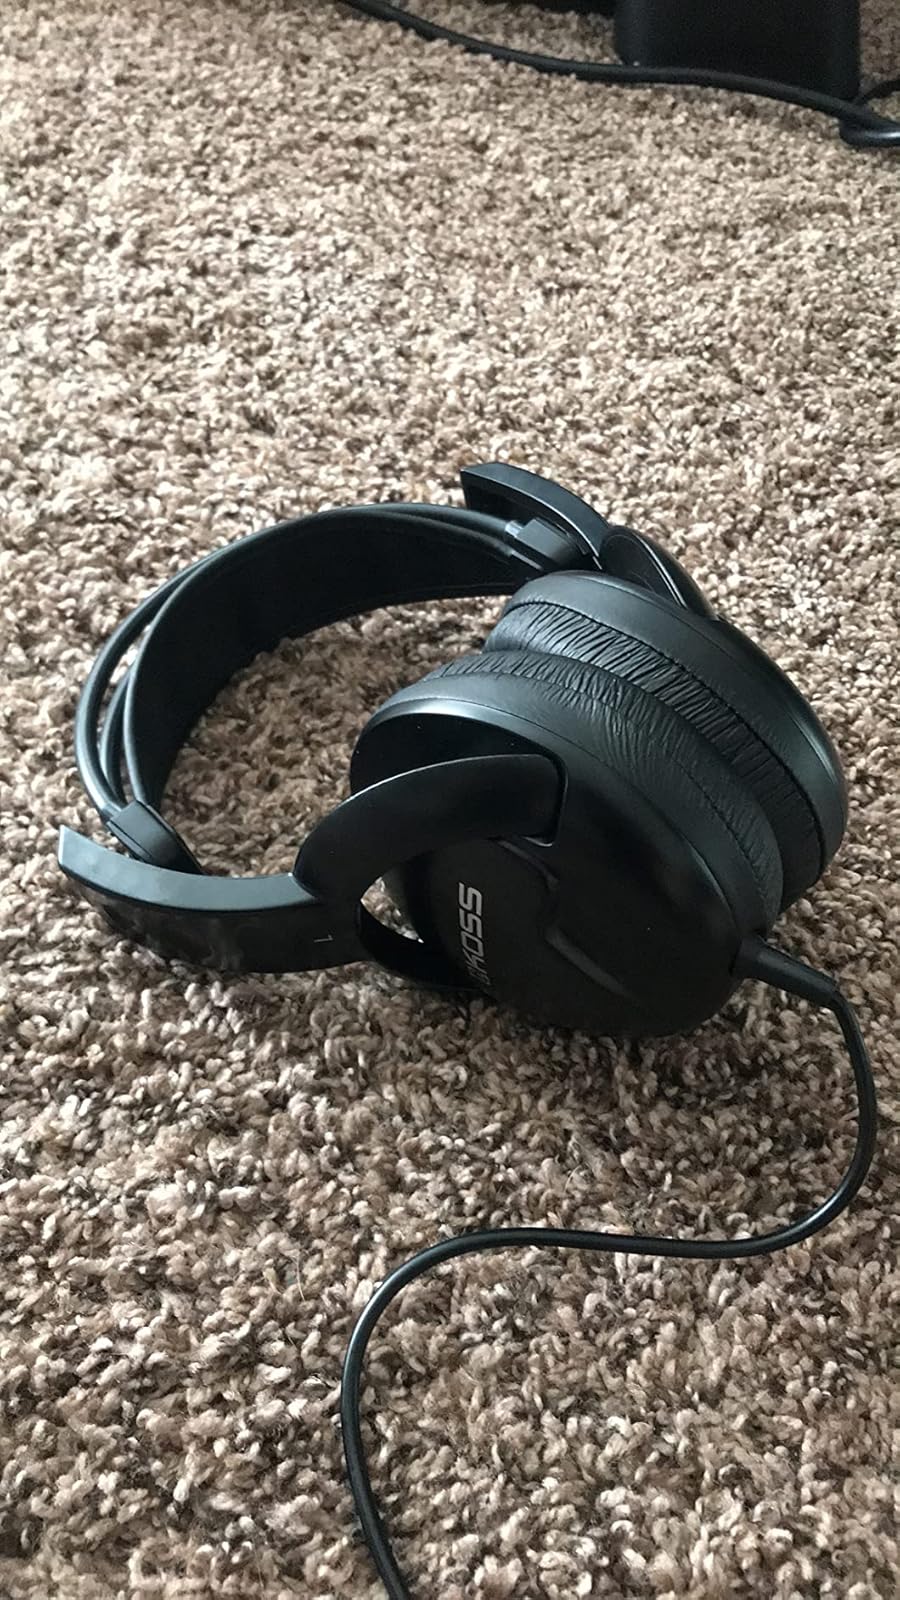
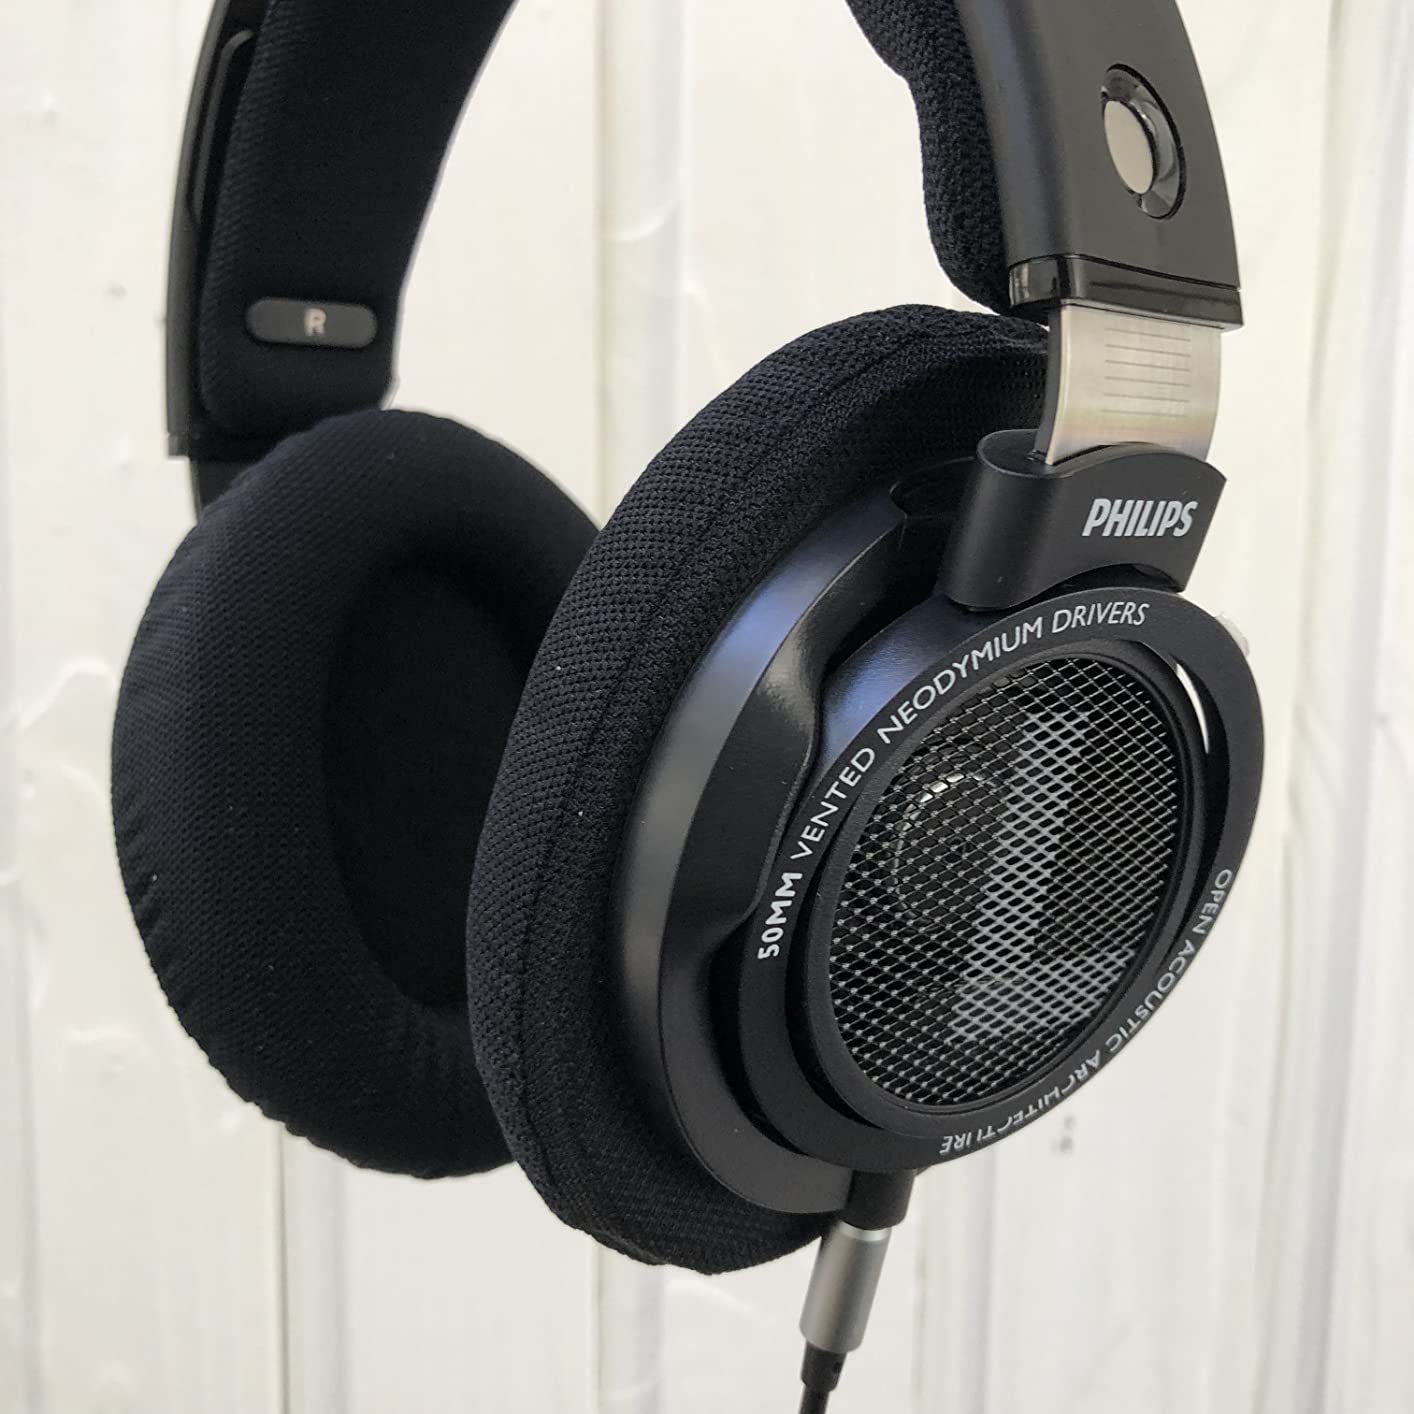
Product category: headphones
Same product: no